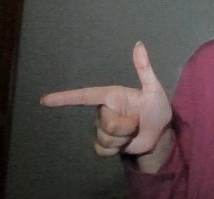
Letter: yaa